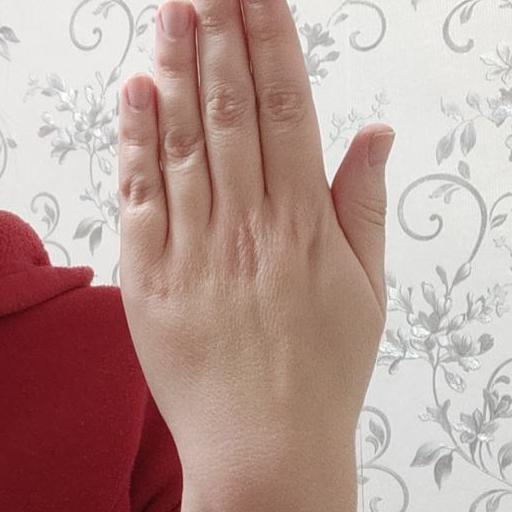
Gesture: stop_inverted